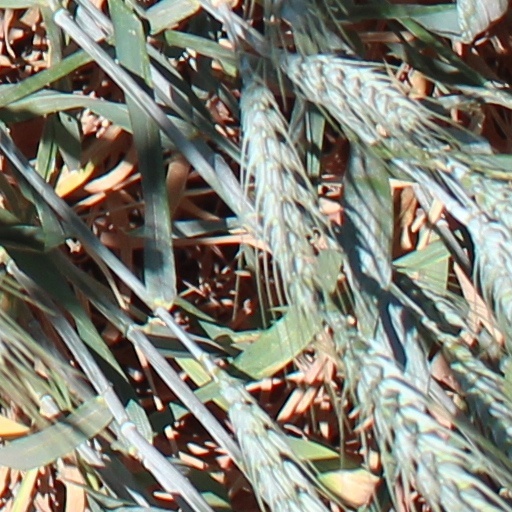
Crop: wheat